Monyash

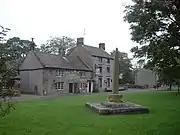
The Bulls Head

The present Methodist Chapel was built in two parts. The original Primitive Methodist chapel was erected in 1835 and is now the church hall. A new Primitive Methodist Chapel was joined onto it in 1888.